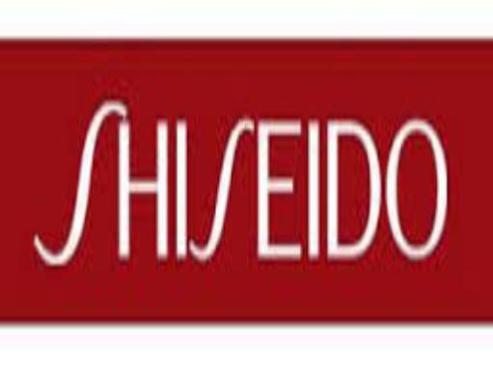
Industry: Necessities